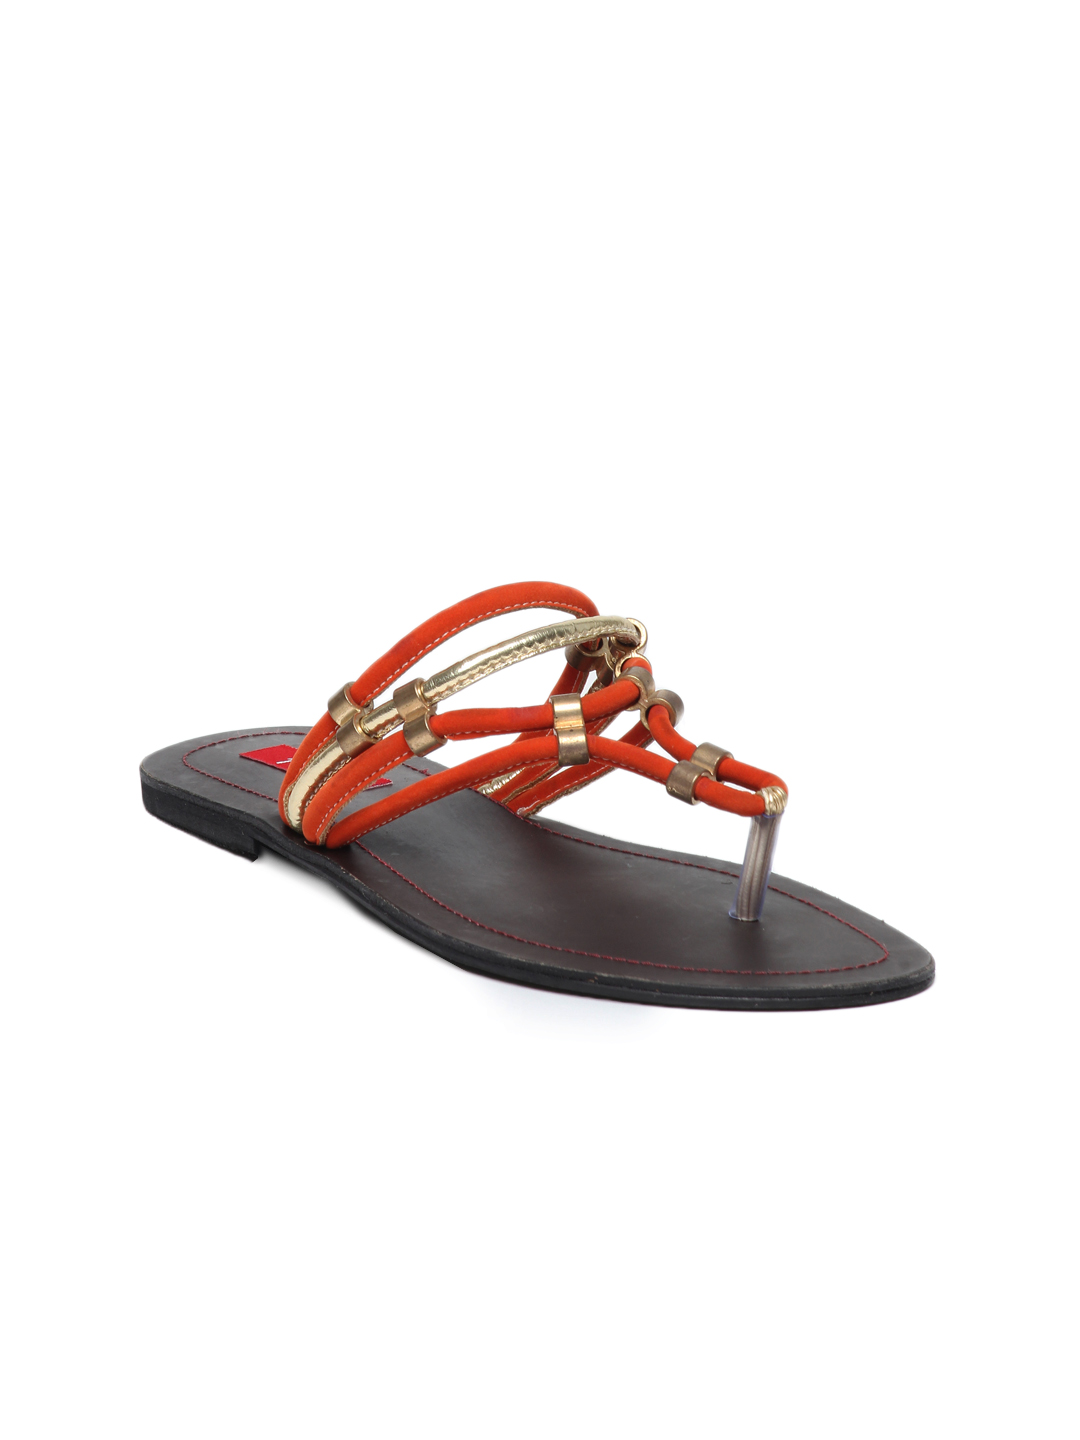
HM Women Orange Flats
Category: Footwear / Shoes / Heels
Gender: Women
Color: Orange
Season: Winter 2012
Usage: Casual